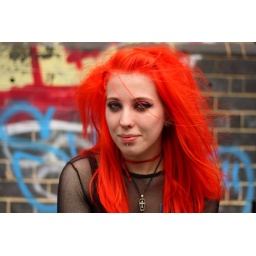
A very cute orange haired girl I snapped today in Camden.